Thane Creek

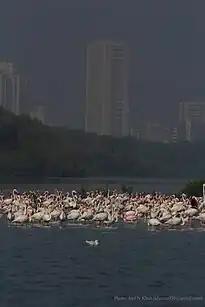
Thane Creek Flamingo Sanctuary.

The Maharashtra Government has declared the area along the western bank of the Thane Creek as the "Thane Creek Flamingo Sanctuary"(TCFS). It is Maharashtra's second notified marine sanctuary after the Malvan Marine Sanctuary. The sanctuary was notified by Govt. Gazette on 6 August 2015.